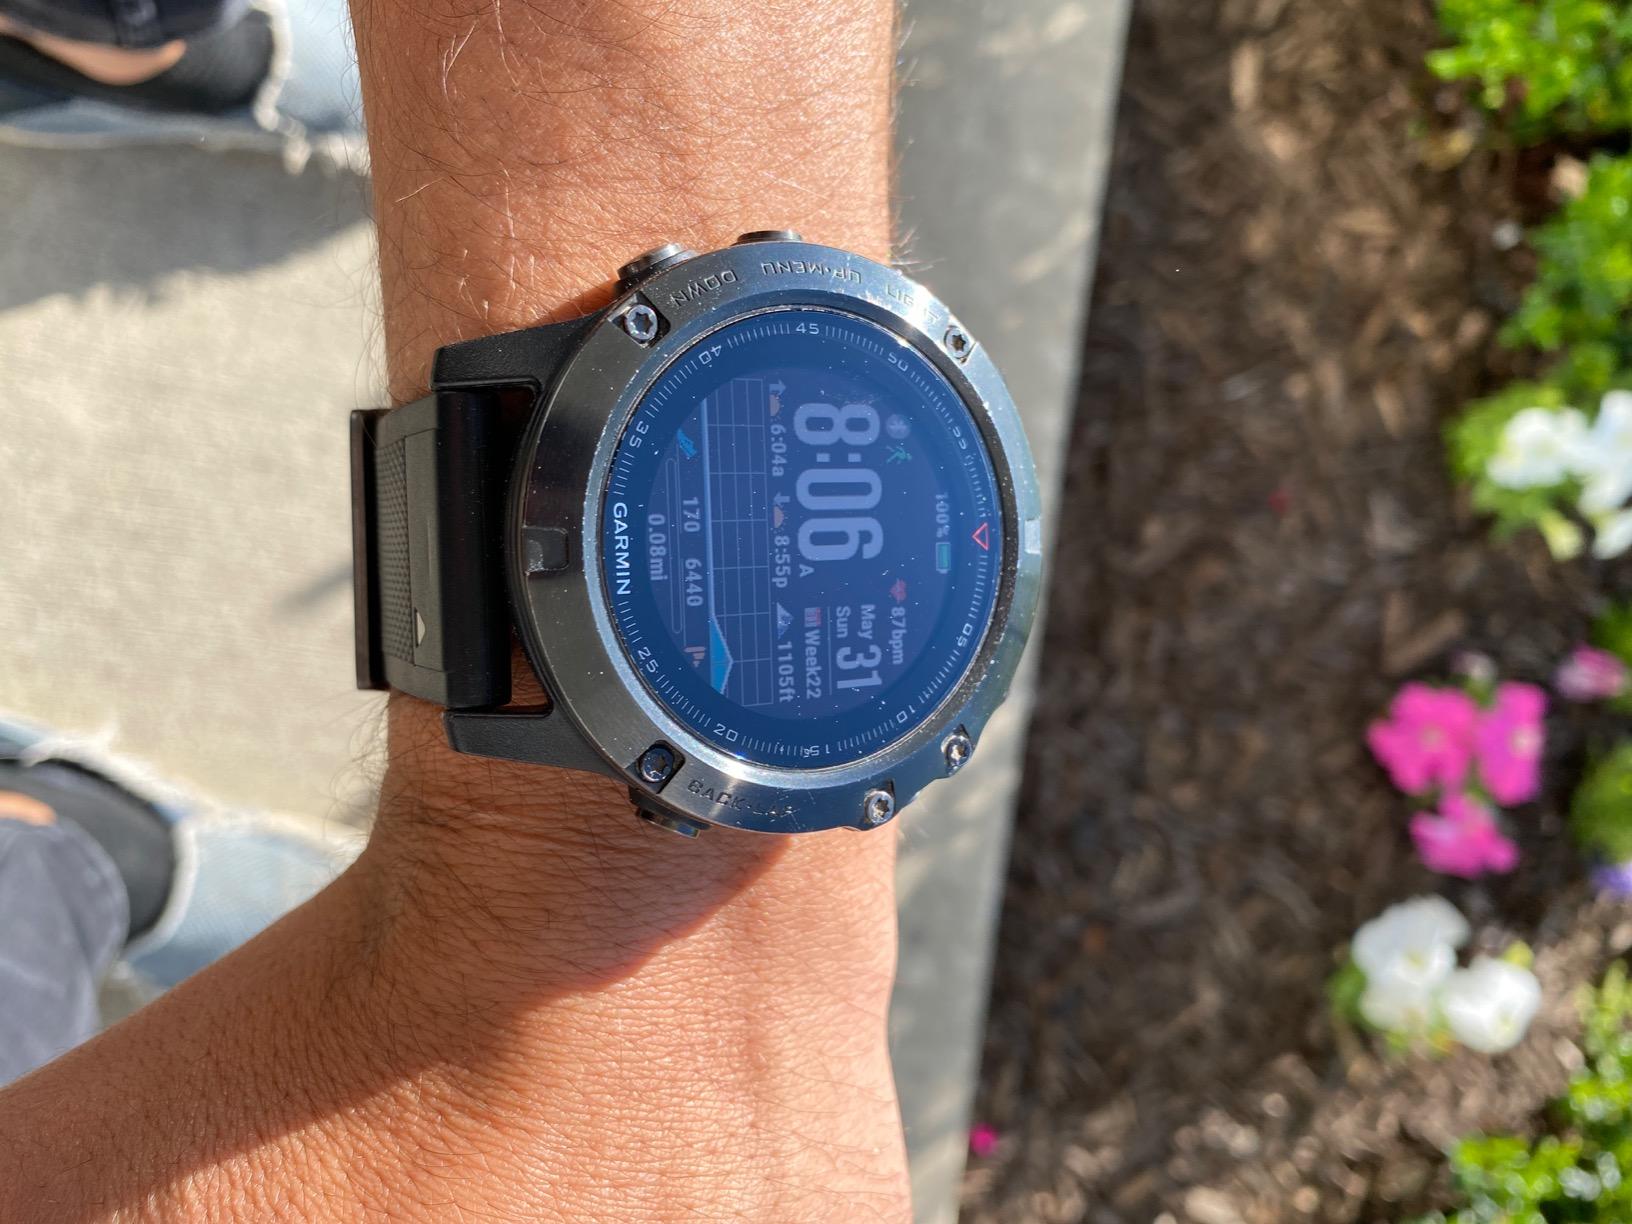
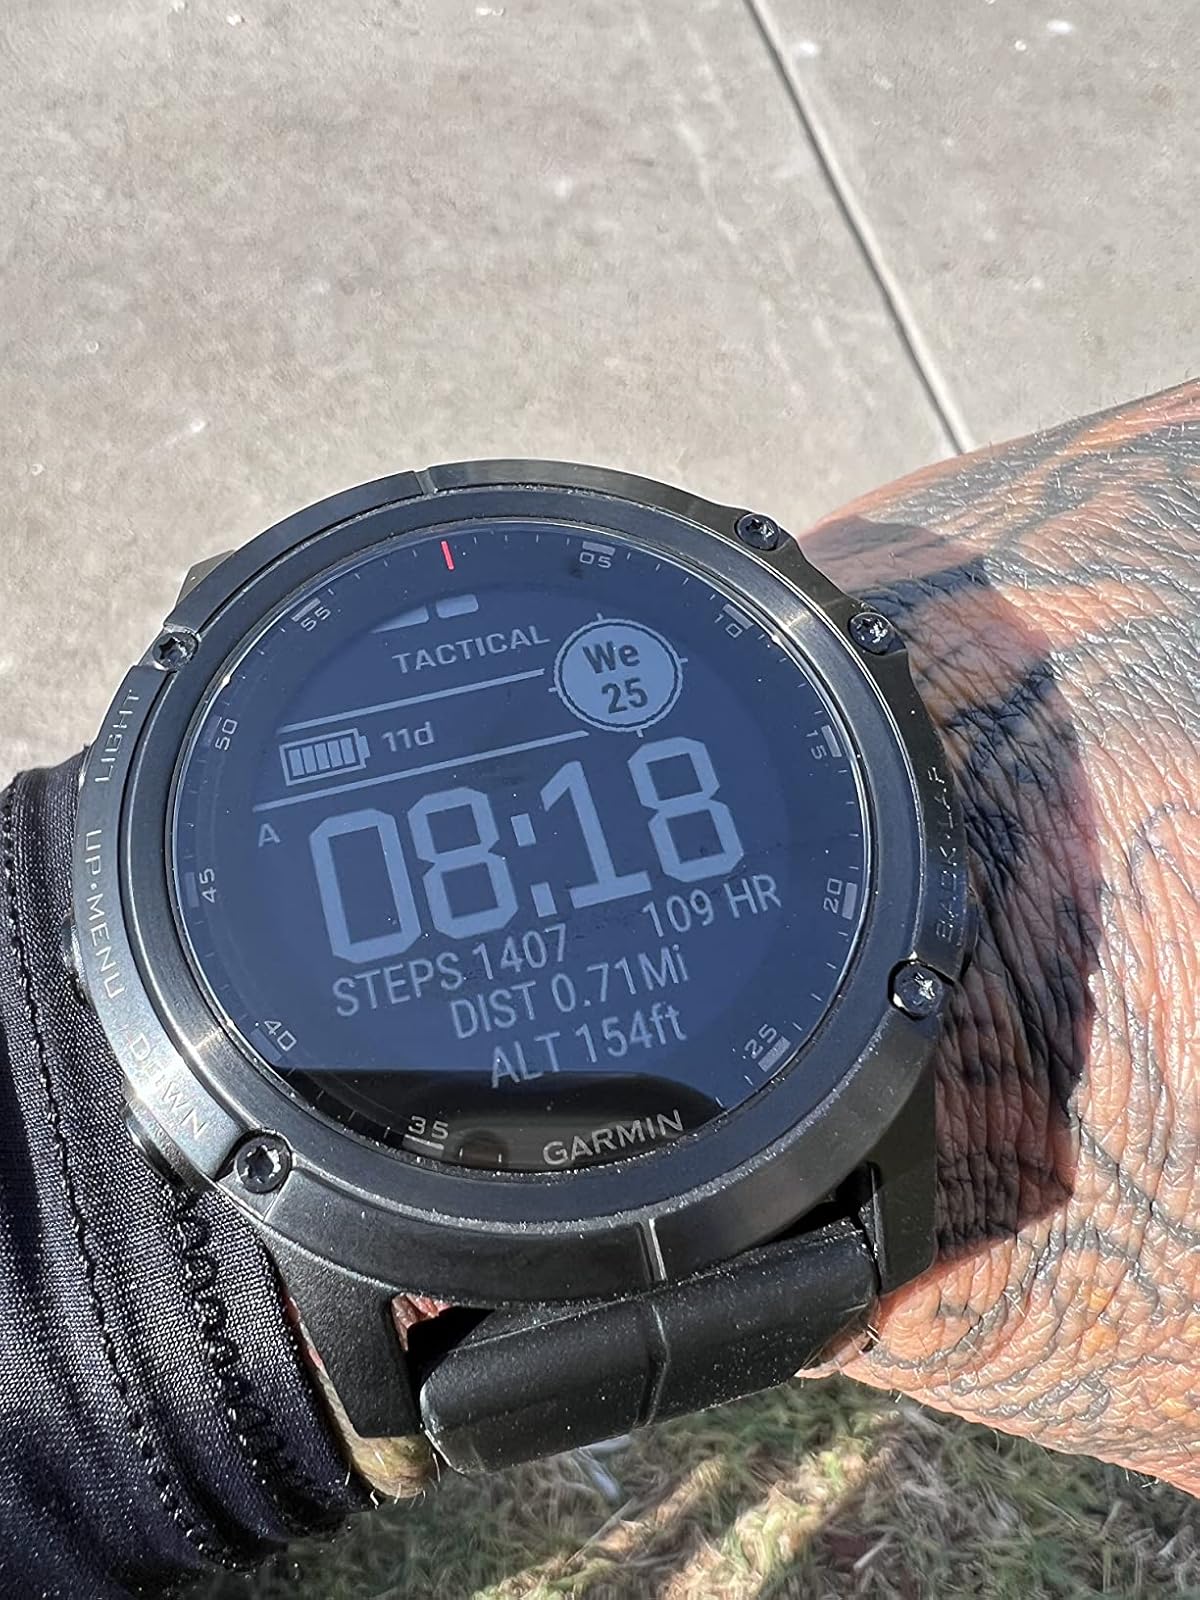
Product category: smartwatch
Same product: no